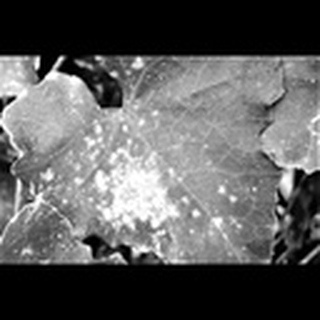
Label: cotton_powdery_mildew